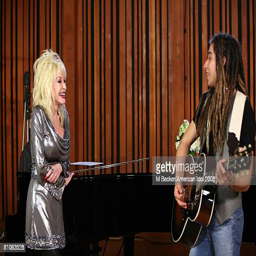
acoustic artist rehearses in the studio with country artist